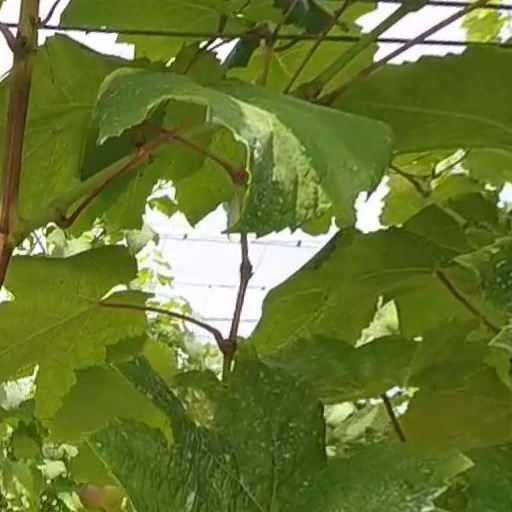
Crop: grape